Arild Østbø

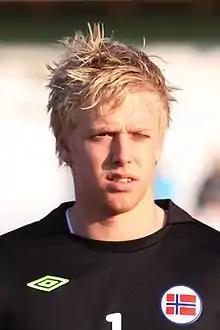
Østbø with Norway U21 in 2011

Arild Østbø (born 19 April 1991) is a Norwegian footballer who plays as a goalkeeper for Viking.